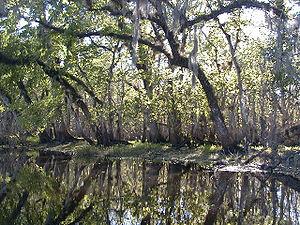
Le fleuve Saint Johns est le plus long cours d'eau de l'État américain de la Floride. Utilisé essentiellement pour le transport de marchandises et les loisirs, il s'étend sur une longueur de 500 kilomètres en serpentant à travers ou à la frontière de douze comtés. La dénivellation de sa source à son embouchure est d'environ 9,1 mètres comme la plupart des cours d'eau en Floride, ce qui fait que le Saint Johns a un débit très lent d'environ 0,5 kilomètres par heure, décrit comme « paresseux ». Le fleuve compte parmi les rares cours d'eau aux États-Unis à avoir un lit se dirigeant vers le nord. De nombreux lacs sont formés par le fleuve ou s'y déversent et la largeur maximale de son lit est de 4,8 kilomètres, couvrant plusieurs kilomètres entre Palatka et Jacksonville, cette dernière ville étant la plus grande zone urbaine sur le fleuve. Le point le plus étroit du lit se trouve à sa source, un marais non navigable dans le comté d'Indian River. En tout, 3,5 millions de personnes vivent dans le bassin versant du Saint Johns, lequel est dans les faits composés de trois grands bassins et deux zones hydrographiques associées : le lac George et la rivière Oklawaha.